Blind Landing Experimental Unit

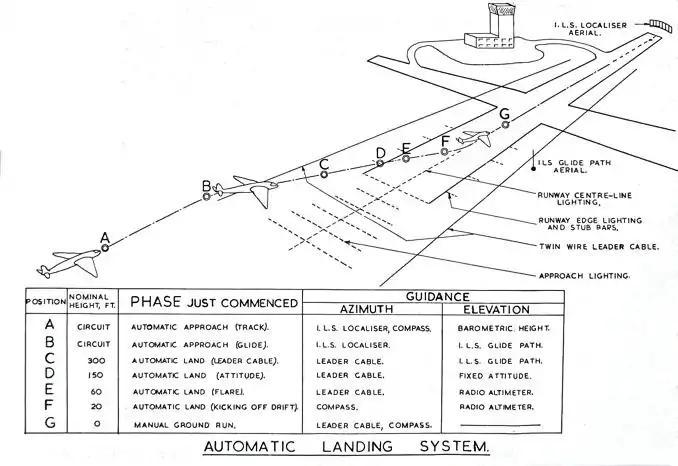
Phases of the Automatic Landing System, as described by J S Shayler in 1958

During the early 1950s, as a preliminary to the development of the full Autoland system, automatic approach trials were carried out on Valetta, Meteor and Canberra aircraft. The Canberra, "VN799", was acquired in 1953 but was a write-off following a crash landing in August that year due to a double engine failure, fortunately without serious injury to the crew.